Air guitar

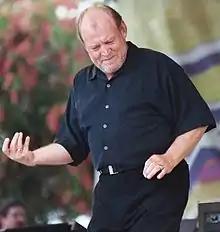
Joe Cocker's signature movements helped lead to air guitar.

Air guitar is a form of dance and movement in which the performer pretends to play an imaginary rock or heavy metal-style electric guitar, including riffs and solos. Playing an air guitar usually consists of exaggerated strumming and picking motions, and is often coupled with loud singing or lip-synching. Air guitar is generally used in the imaginary simulation of loud electric or acoustic guitar music.